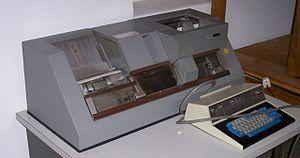
Une carte perforée est un morceau de papier rigide dont la surface peut être lue par un dispositif repérant la présence ou l'absence de trou à certains endroits et transmettant cette information à une unité de traitement. Certaines machines demandent que les cartes soient reliées entre elles.
Une perforatrice est un outil utilisé pour perforer un objet ou un matériau. Plus couramment, la perforatrice accède aux deux côtés des objets à perforer et peut ainsi replier les extrémités de la perforation. C'est le modèle le plus courant, utilisé au bureau, en papeterie et pour la préparation des caisses en carton ou en bois mince. La partie à perforer est glissée entre les mâchoires de la perforatrice, qui opère comme une pince. Les extrémités peuvent se replier de deux façons selon le modèle de perforatrice, vers l'intérieur ou vers l'extérieur de la perforation. Selon le modèle de perforatrice, la pièce métallique qui replie les perforations peut pivoter et permet ainsi deux possibilités : les extrémités se replient l'une vers l'autre, ou se déplient vers l'extérieur. Il existe des modèles électriques de ces perforatrices.
La mécanographie regroupe un ensemble de techniques mécaniques ou électro-mécaniques permettant le calcul, le traitement et la publication de l'information. Elle consiste essentiellement à rechercher et à étudier les possibilités offertes par un système ou un moyen mécanique ou électromécanique afin d'exécuter rapidement un algorithme donné et d'en afficher le résultat.